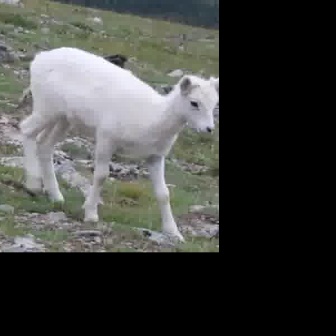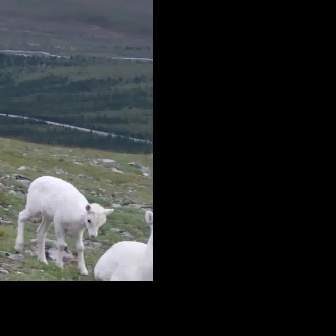
  Please identify the target specified by the bounding box [16,44,217,245] in the first image and locate it in the second image. Return the coordinates in [x_min,y_min,x_max,y_max] format.
Answer: [12,174,113,275]